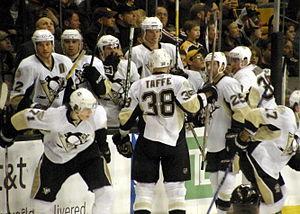
Cette liste contient tous les joueurs de hockey sur glace ayant été repêchés par les Penguins de Pittsburgh, franchise de la Ligue nationale de hockey. Les joueurs listés ci-dessus n'ont pas obligatoirement joué un match sous le maillot de l'équipe.
La saison 2007-2008 des Penguins de Pittsburgh est la quarantième saison de la franchise de hockey sur glace au sein de la Ligue nationale de hockey. Après une bonne saison 2006-2007, les Penguins tentent de faire mieux et y parviennent guidés par Ievgueni Malkine en remplacement de Sidney Crosby pendant une bonne partie de la saison, ils finissent à la première place de leur division et à la deuxième de l'Association de l'Est derrière les Canadiens de Montréal.